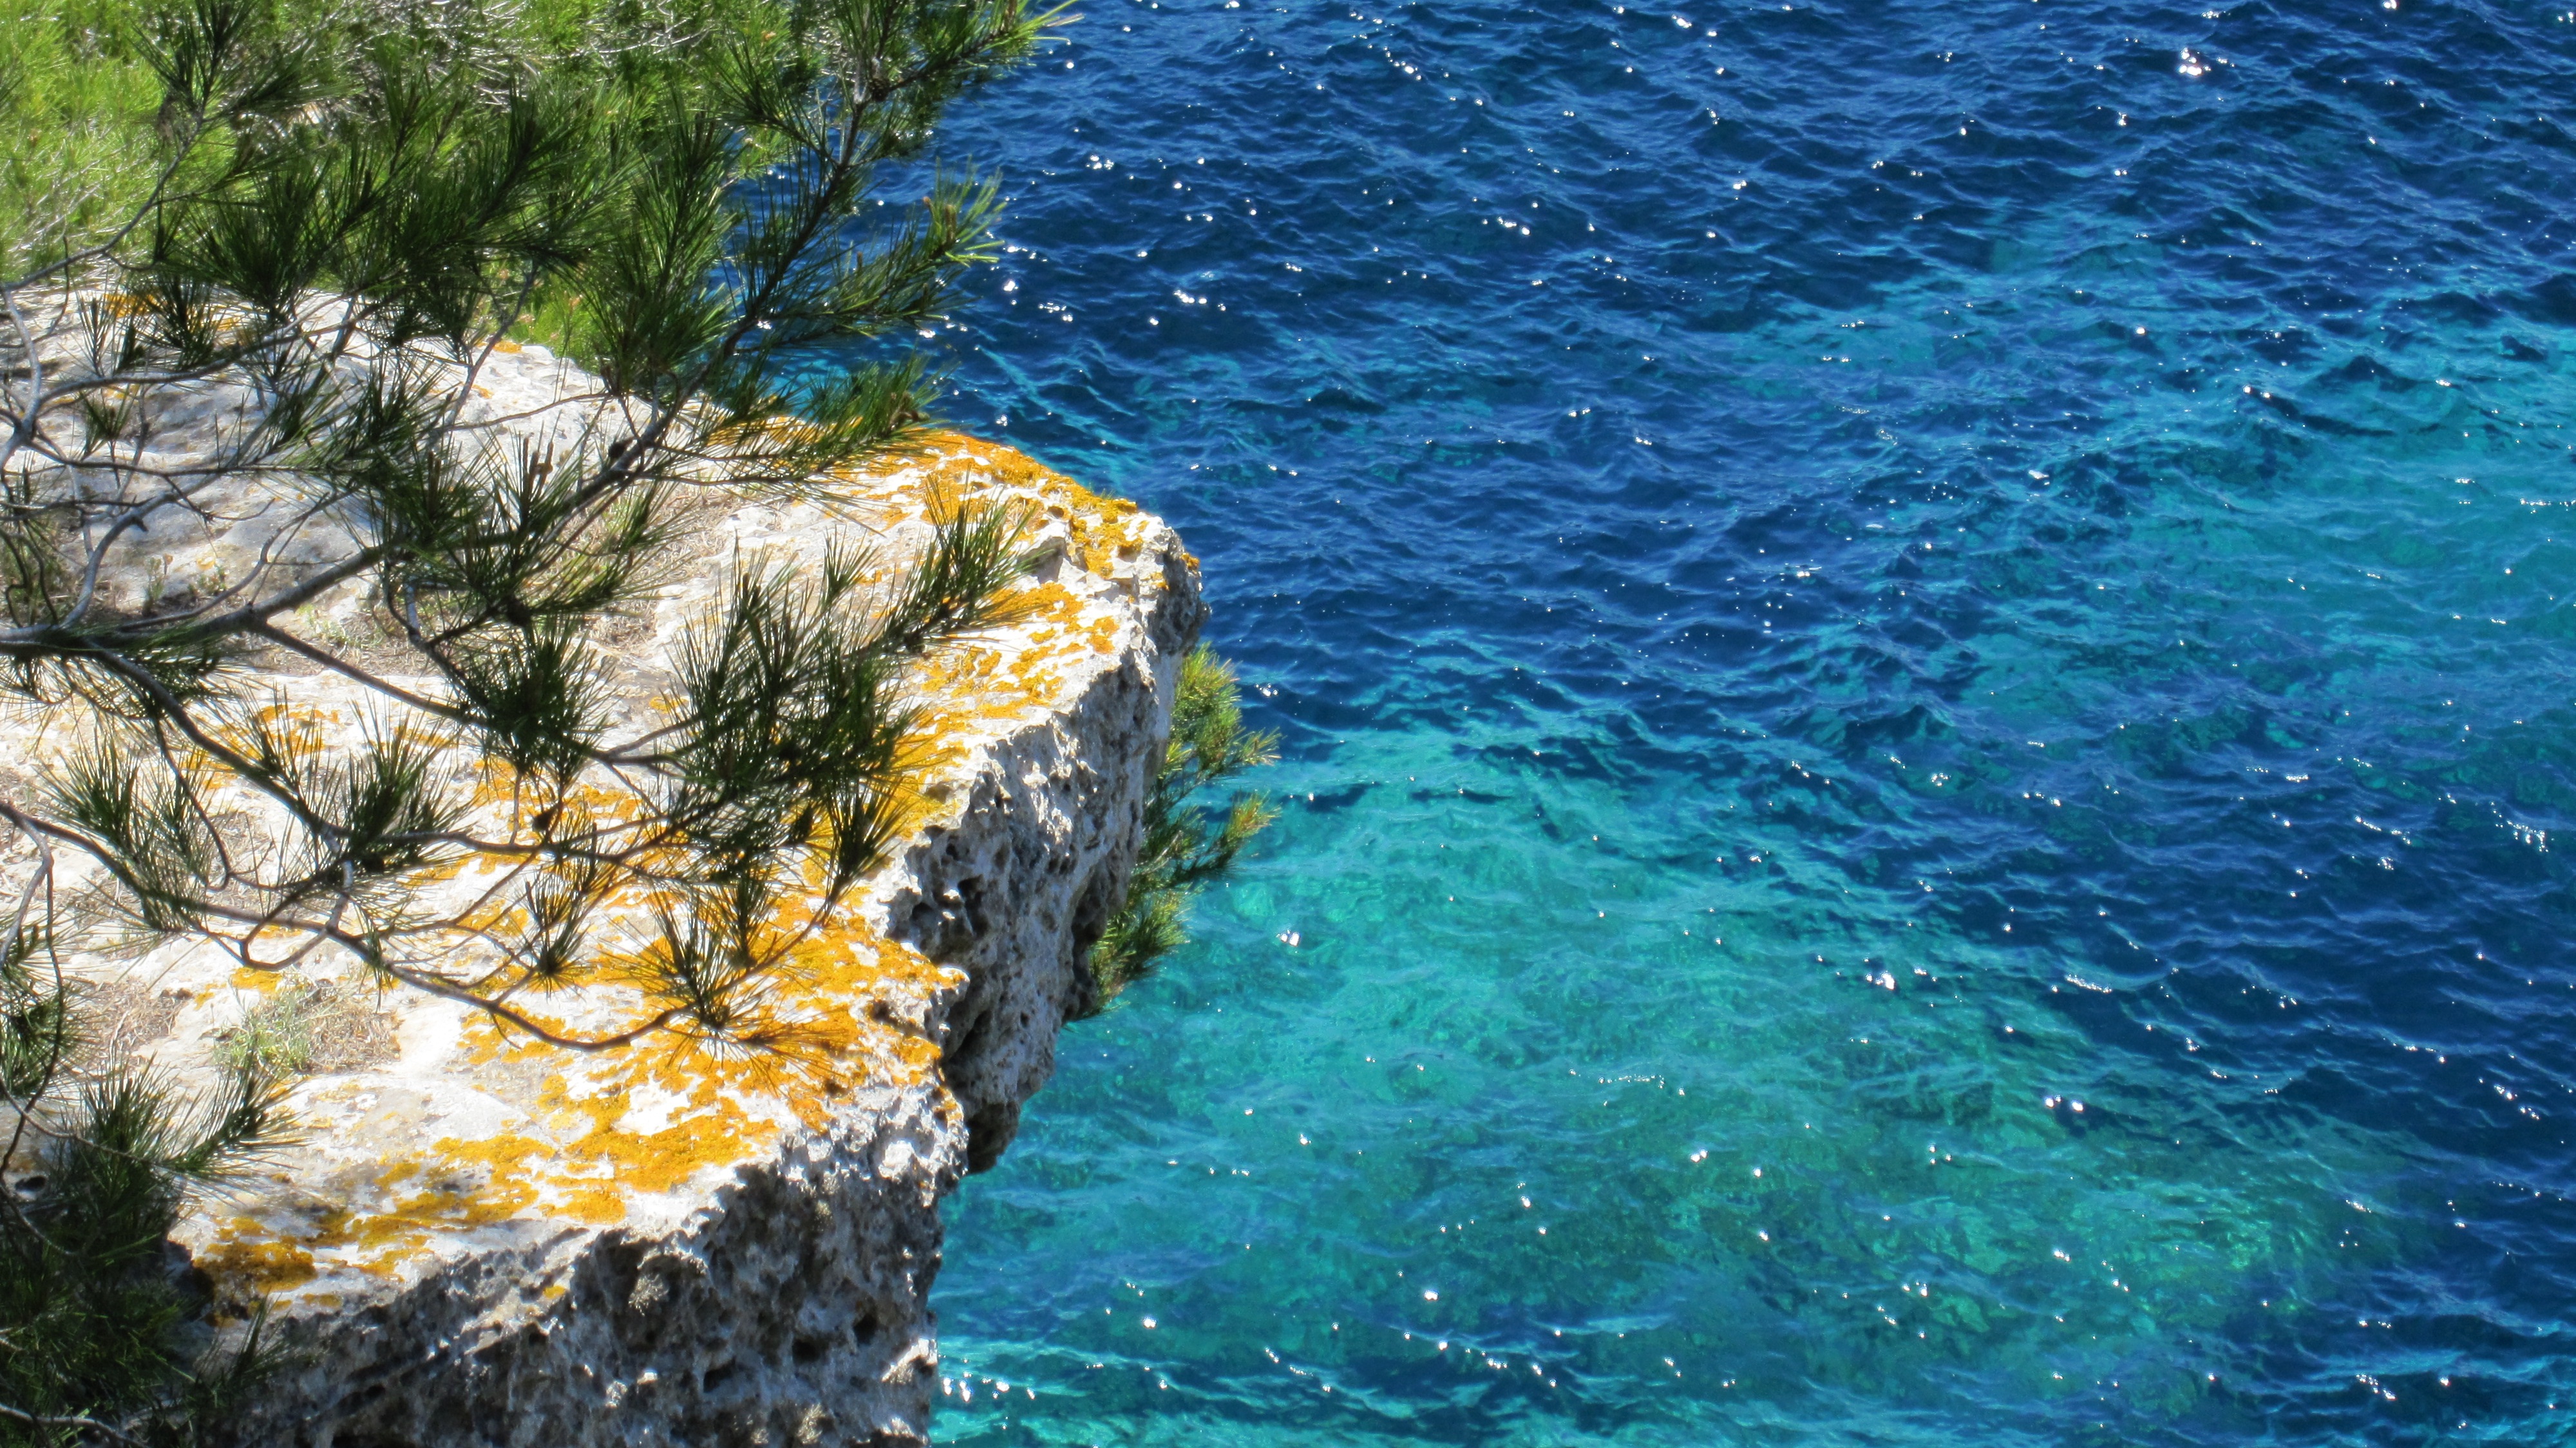
sea, coast, water, nature, rock, ocean, wave, cliff, pine, mediterranean, holiday, blue, ledge, terrain, lichen, turquoise, mallorca